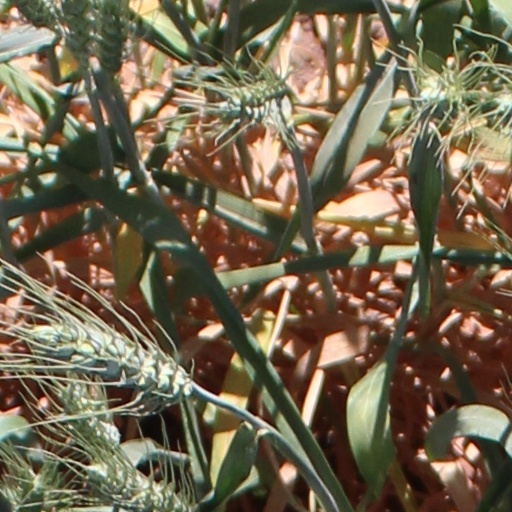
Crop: wheat